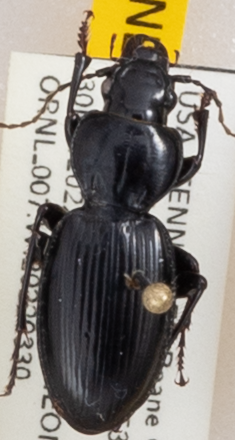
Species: Cyclotrachelus fucatus
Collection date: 2022-03-30
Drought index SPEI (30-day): -0.996
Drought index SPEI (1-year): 0.472
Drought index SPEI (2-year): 0.9